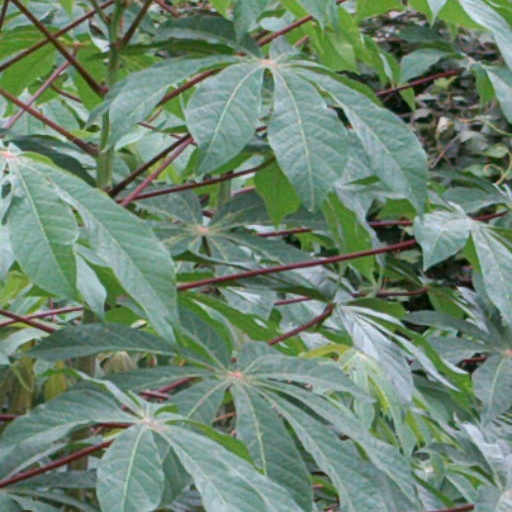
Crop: cassava